Sailor Uranus

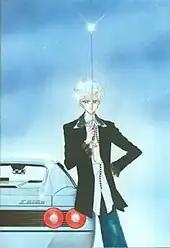
Haruka with sword and Ferrari F512 M, as drawn by Naoko Takeuchi

Although her relationship with Michiru Kaioh, or Sailor Neptune, is not implicitly sexual until later in the series, their romantic situation is referred to early on and generally understood by most of the metaseries' characters fairly quickly. It is sometimes a source of good-natured humor, particularly because few of the other Guardians have serious romantic prospects in comparison and because the otherwise bold Haruka finds it impolite to discuss romantic matters in public. In the anime, however, the physical aspects of their relationship are limited to handholding, flirting, and sometimes even humorous implications, but generally remains circumspect.